Chiaroscuro

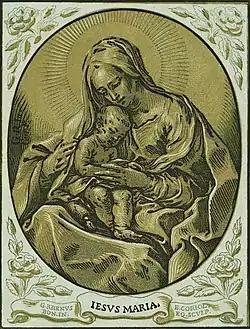
Chiaroscuro woodcut of the Virgin and Child by Bartolommeo Coriolano, created between 1630 and 1655 (digitally restored)

In art, chiaroscuro is the use of strong contrasts between light and dark, usually bold contrasts affecting a whole composition. It is also a technical term used by artists and art historians for the use of contrasts of light to achieve a sense of volume in modelling three-dimensional objects and figures. Similar effects in cinema, and black and white and low-key photography, are also called chiaroscuro. Taken to its extreme, the use of shadow and contrast to focus strongly on the subject of a painting is called tenebrism.